United Jewish Socialist Workers Party

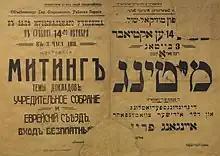
A Russian-Yiddish poster, announcing a Fareynikte party meeting on 27 October 1917 (14 October in old style) on the upcoming constituent assembly election.

United Jewish Socialist Workers Party ("fareynikte yidishe sotsialistishe arbeter-partey") was a political party that emerged in Russia in the wake of the 1917 February Revolution. Members of the party along with the Poalei Zion participated in the government of Ukraine and condemned the October Revolution.